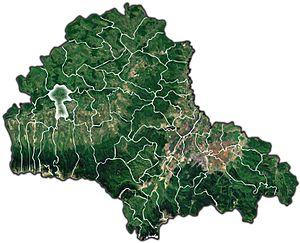
Beclean est une commune roumaine du județ de Brașov, dans la région historique de Transilvanie. Elle est composée des cinq villages suivants: